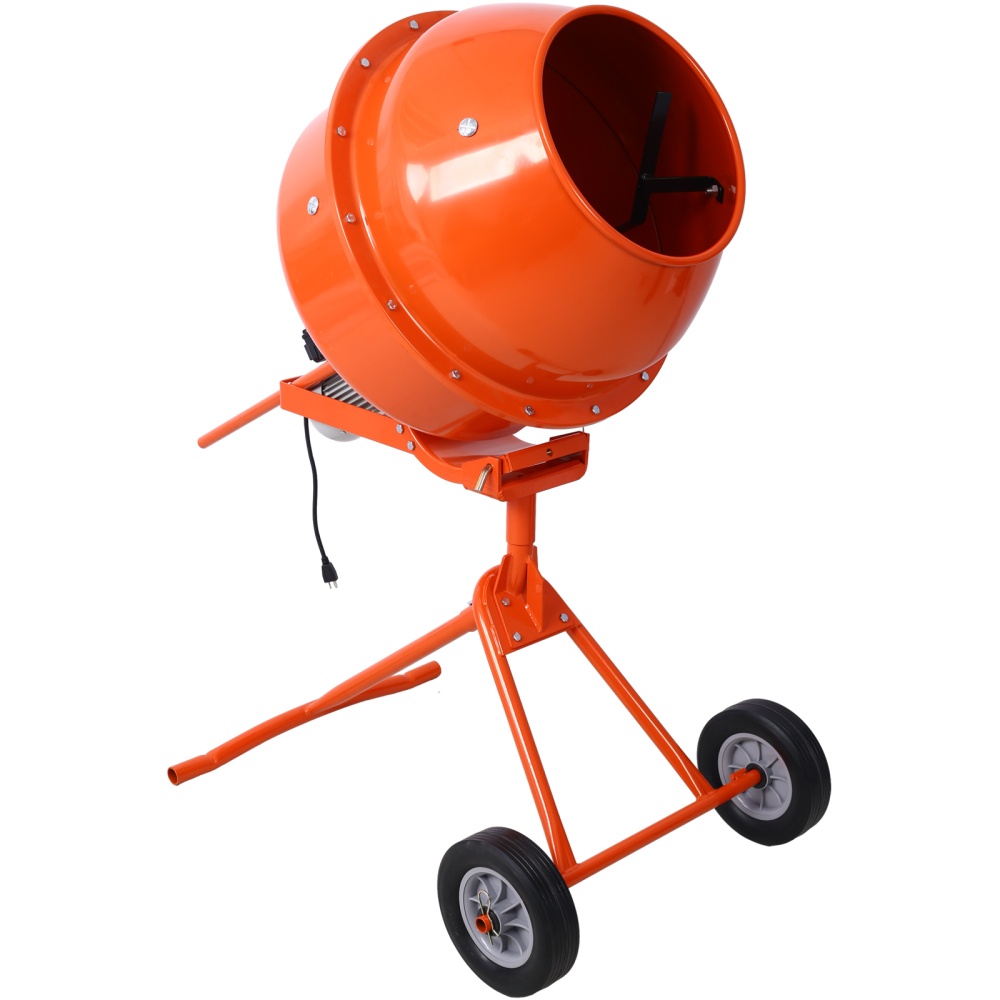
370W Portable Electric Concrete Mixer Cement Mixing Barrow Machine Mixing Mortar Handle with Wheel (4.6 cu/ft.)
Versatile Usage - This robust cement mixer is designed for various applications, including concrete, stucco, mortar, seed inoculation, and feed mixing, making it a multifunctional tool for your construction and agricultural needs. Powerful Performance - Equipped with a 370W motor and heavy-duty direct drive gearbox, this cement mixer operates at 26 RPM, ensuring improved running time and stability, making it suitable for demanding mixing tasks. Enhanced Safety Features - The mixer features a safety lock function on the control switch, ensuring ease of use while prioritizing user safety. Efficient Operation - With a direct drive gearbox, assembly is simplified, eliminating the need for belts or pulleys. This design enhances the efficiency and durability of the mixer, catering to prolonged and frequent use. Easy Maneuverability - Boasting two rubber wheels, this cement mixer is effortlessly portable on various road conditions, providing users with convenience and mobility for different construction or agricultural projects. Color: Grey + Orange + Black combination, spray paint treatment Material: Steel plate Dimensions: 715X1240X1400MM Motor: 110~120V 60HZ 370W ; electromagnetic switch UL American three-prong plug, UL certified power cord, 50CM length Mixing bucket: 685X555MM; inner diameter 600MM, capacity: 130L; opening diameter: 370MM Tilt angle: 29 degrees; rotation angle 360 degrees; speed: 26RPM Mixing blade: 25X5MM Two solid rubber wheels: 10in
Brand: PicPac Shop
Category: Hardware > Tools > Masonry Tools > Cement Mixers > Stand Cement Mixers